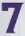
Number: 7